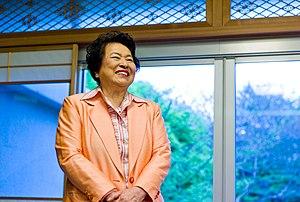
Akiko Dōmoto est une femme politique japonaise née le 31 juillet 1932, qui a notamment été gouverneure de la préfecture de Chiba de 2001 à 2009, la première femme élue gouverneur de cette préfecture et la troisième femme gouverneur au Japon.